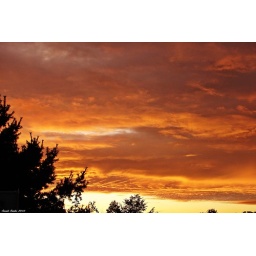
Yet another gorgeous sunset over the field next to our house